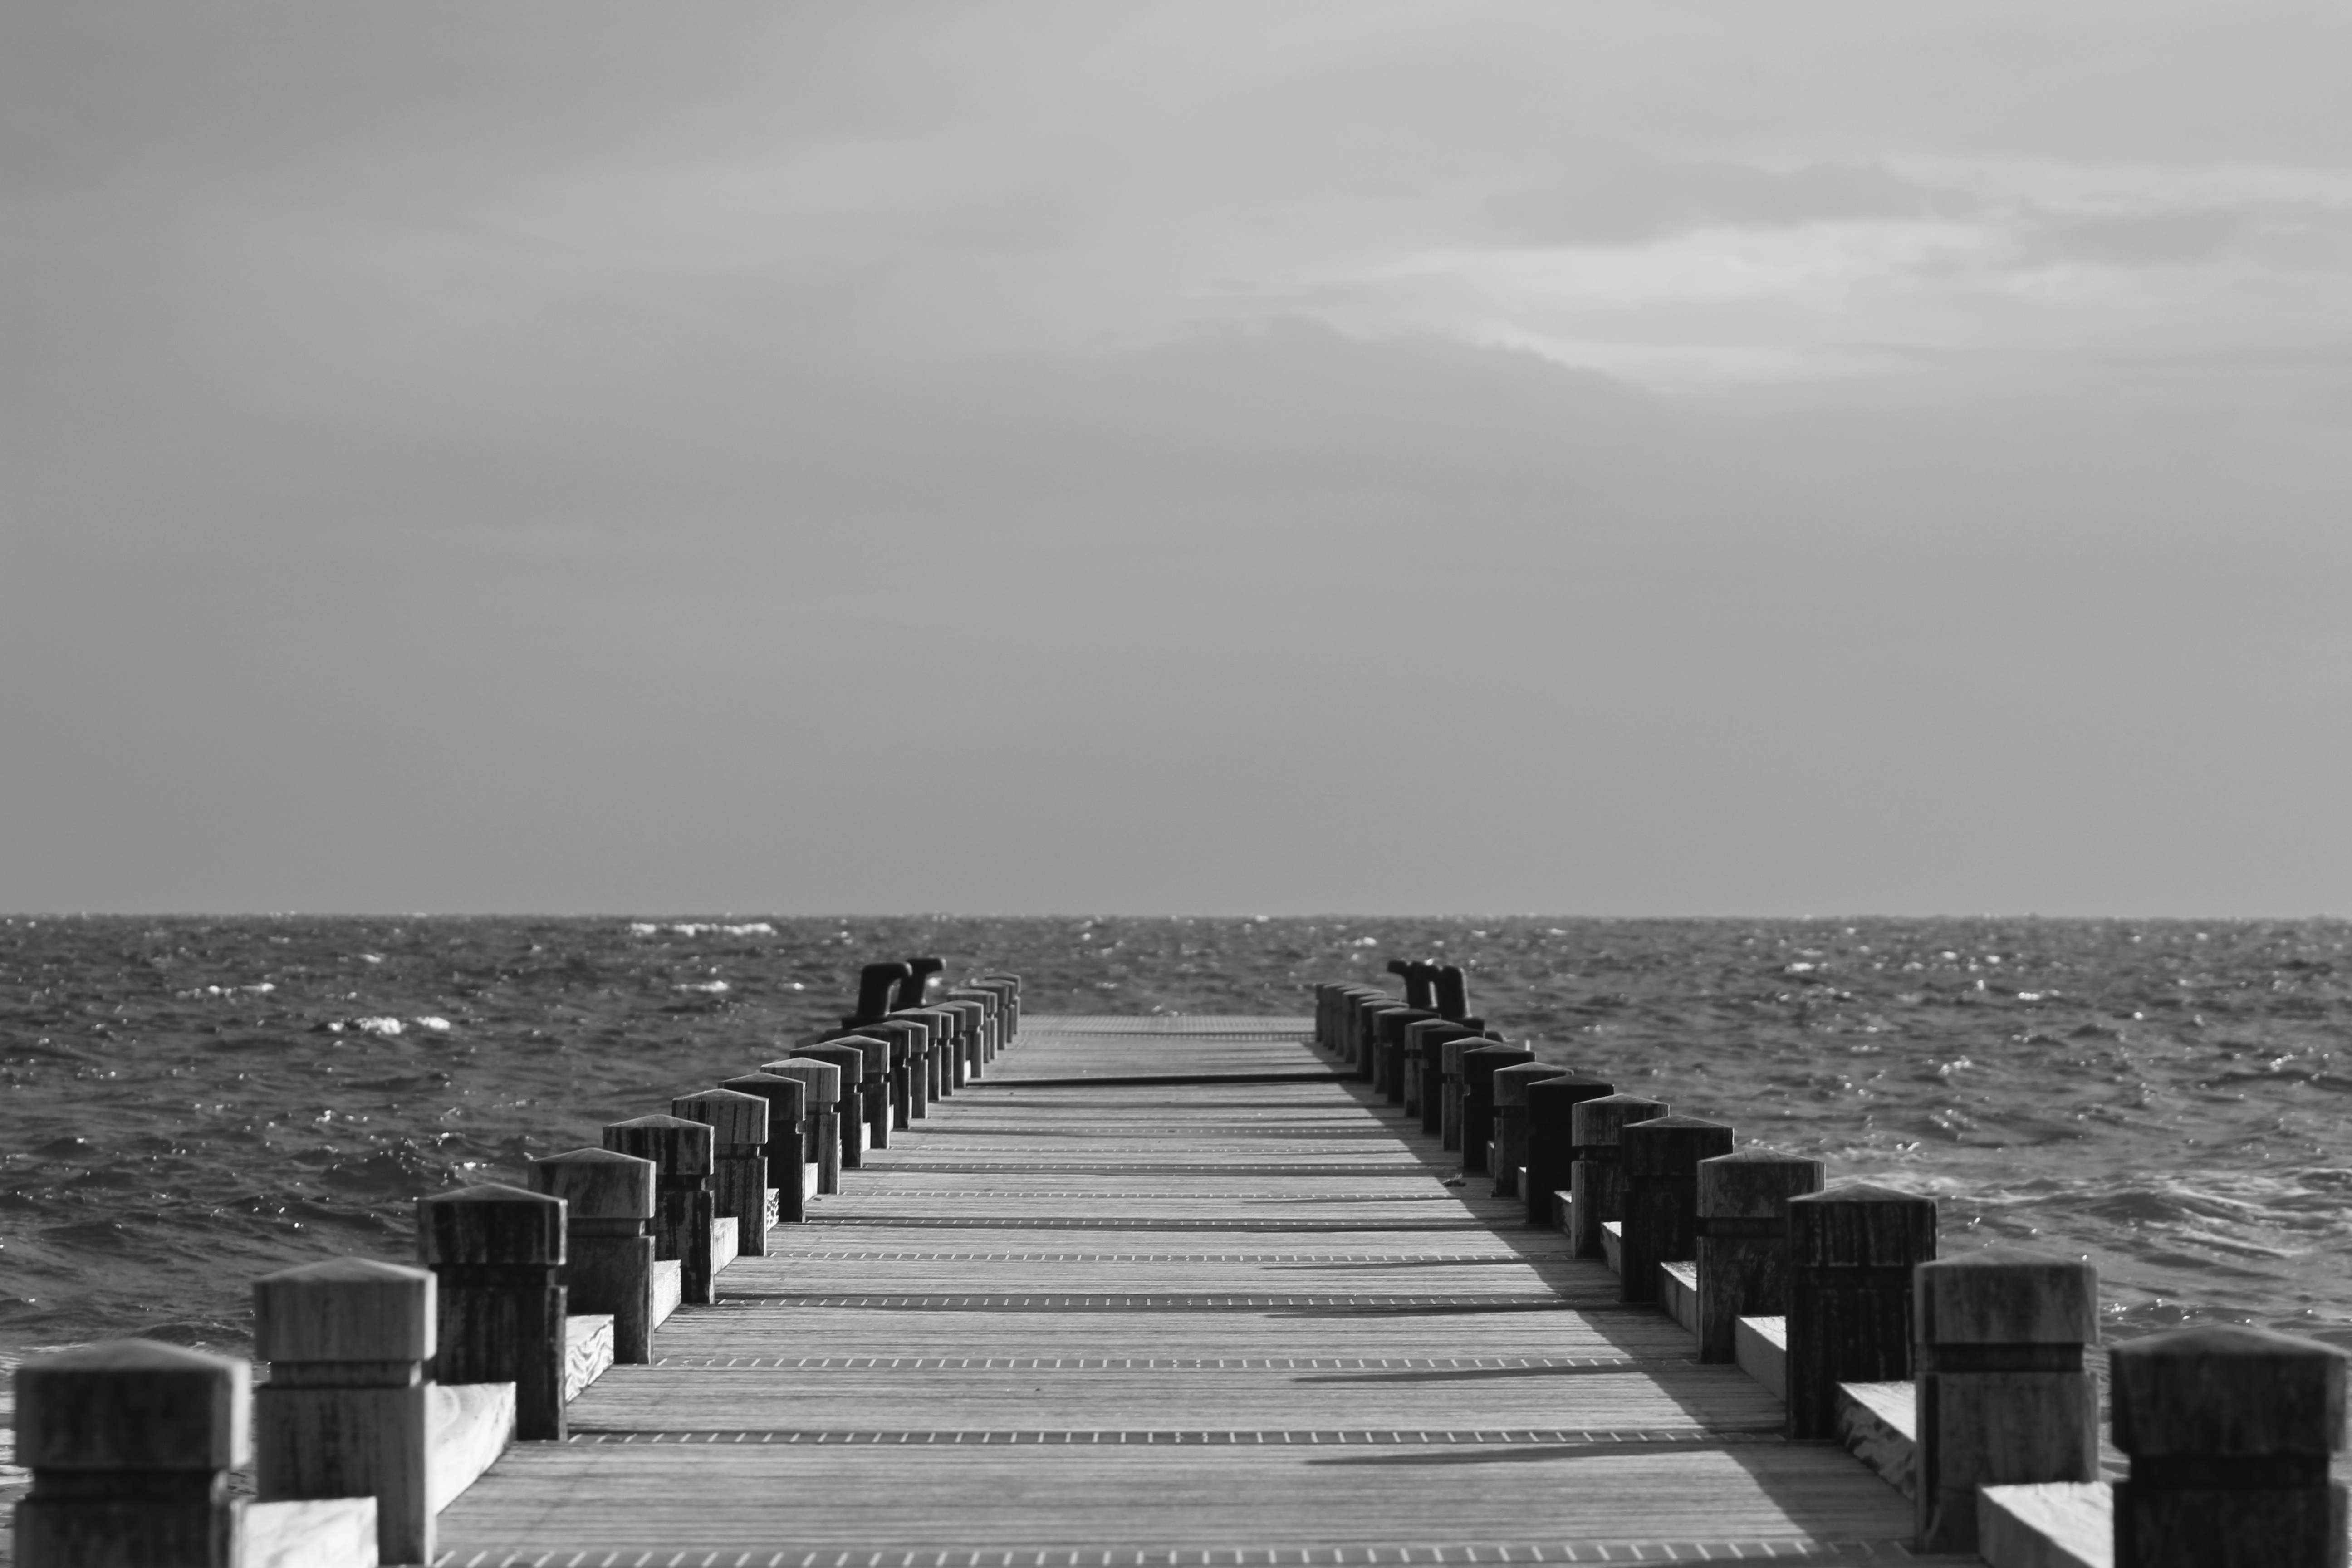
beach, landscape, sea, coast, nature, ocean, horizon, light, black and white, sky, shore, wave, pier, evening, tower, seascape, storm, bay, romantic, freedom, monochrome, waves, clouds, relaxation, grey sky, picture, inspiration, side, breakwater, cloudy sky, emotion, white cloud, grey clouds, monochrome photography, atmospheric phenomenon, source of inspiration, cloud covered